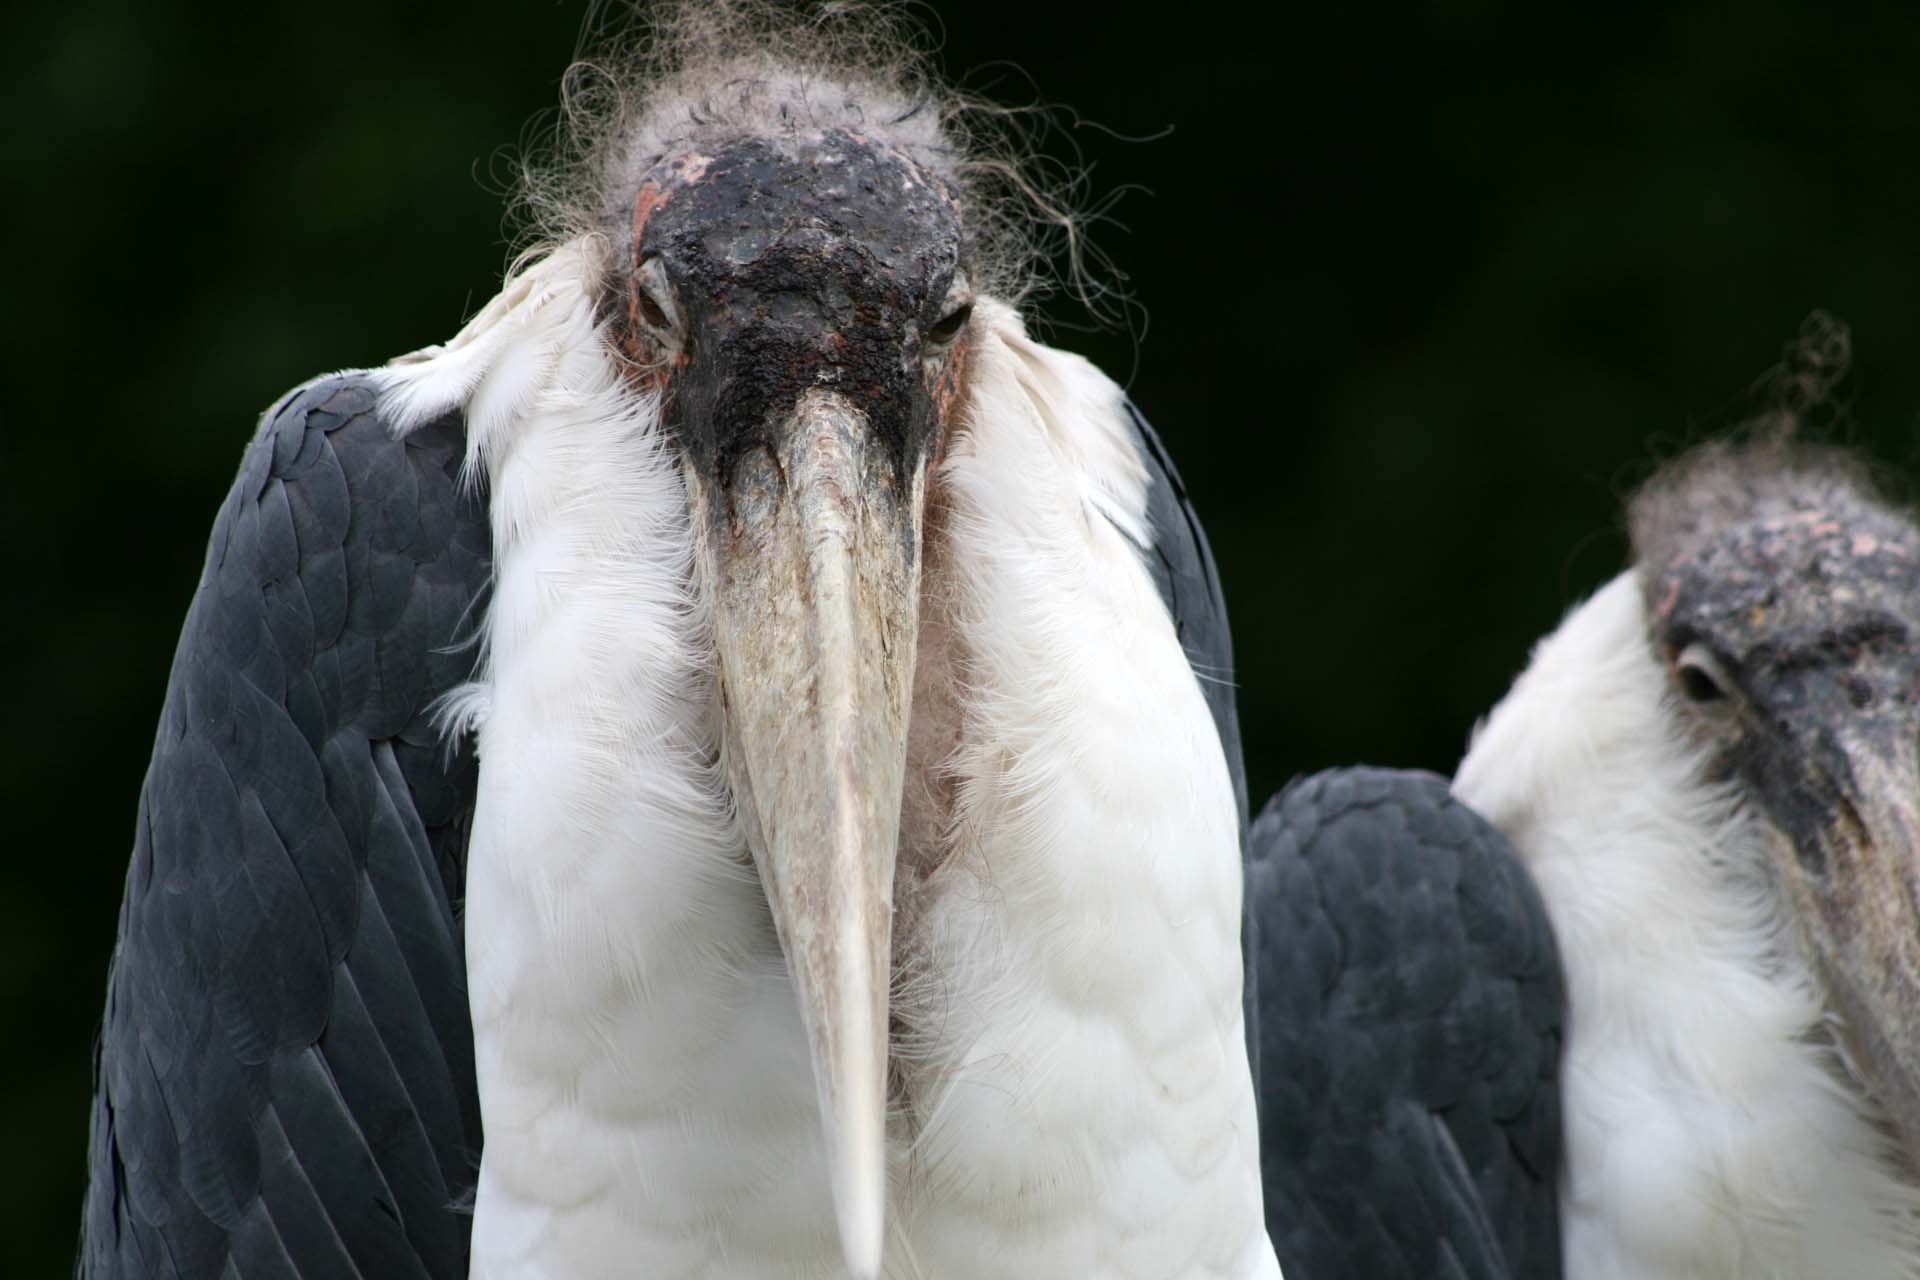
nature, bird, wing, animal, wildlife, zoo, beak, fauna, stork, close up, birds, vertebrate, vulture, perching bird, ciconiiformes, marabou stork, maribu